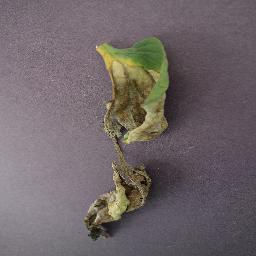
Label: Tomato___Late_blight